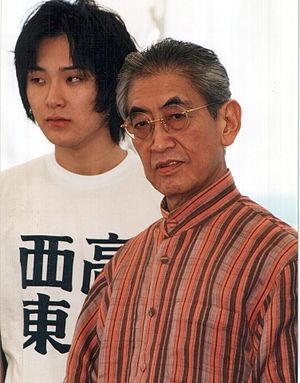
Ryūhei Matsuda est un acteur japonais né le 9 mai 1983 au Japon, à Tokyo.